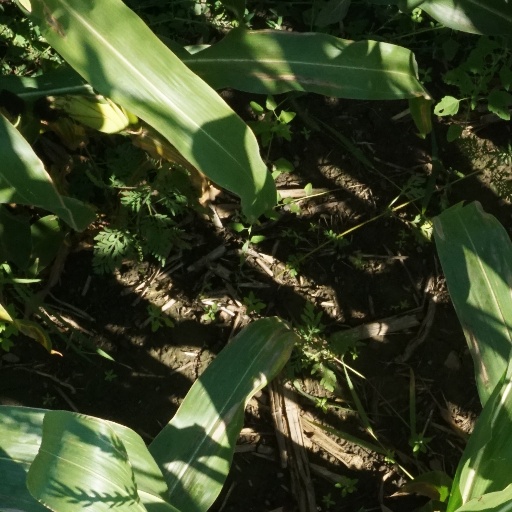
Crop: maize; corn